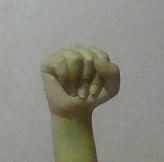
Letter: saad